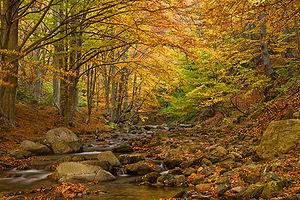
Les forêts primaires de hêtres des Carpates et d'autres régions d'Europe forment un site transnational du patrimoine mondial, regroupant 78 forêts de hêtres réparties sur 12 pays européens : Albanie, Allemagne, Autriche, Belgique, Bulgarie, Croatie, Espagne, Italie, Pologne, Roumanie, Slovaquie, Slovénie et Ukraine.